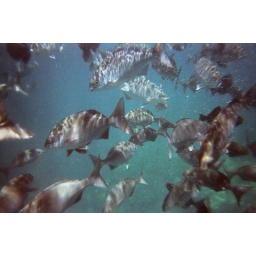
fish school off the na pali coast in kauai hawaii